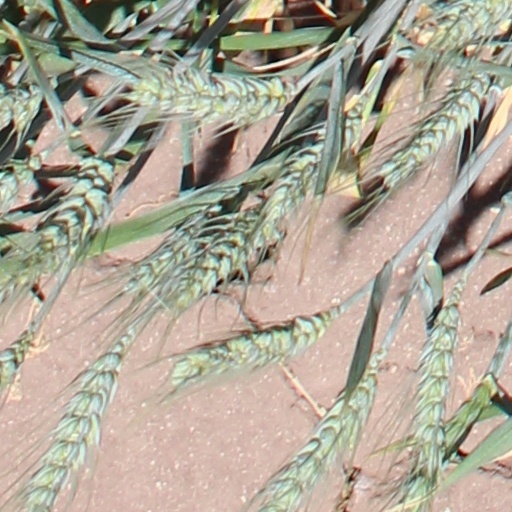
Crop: wheat